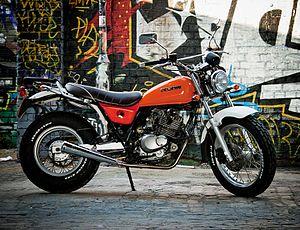
La Suzuki RV125 est une série de motos fabriquée par Suzuki de 1972 à 1982 et réintroduite en tant que RV125 VanVan en 2003.